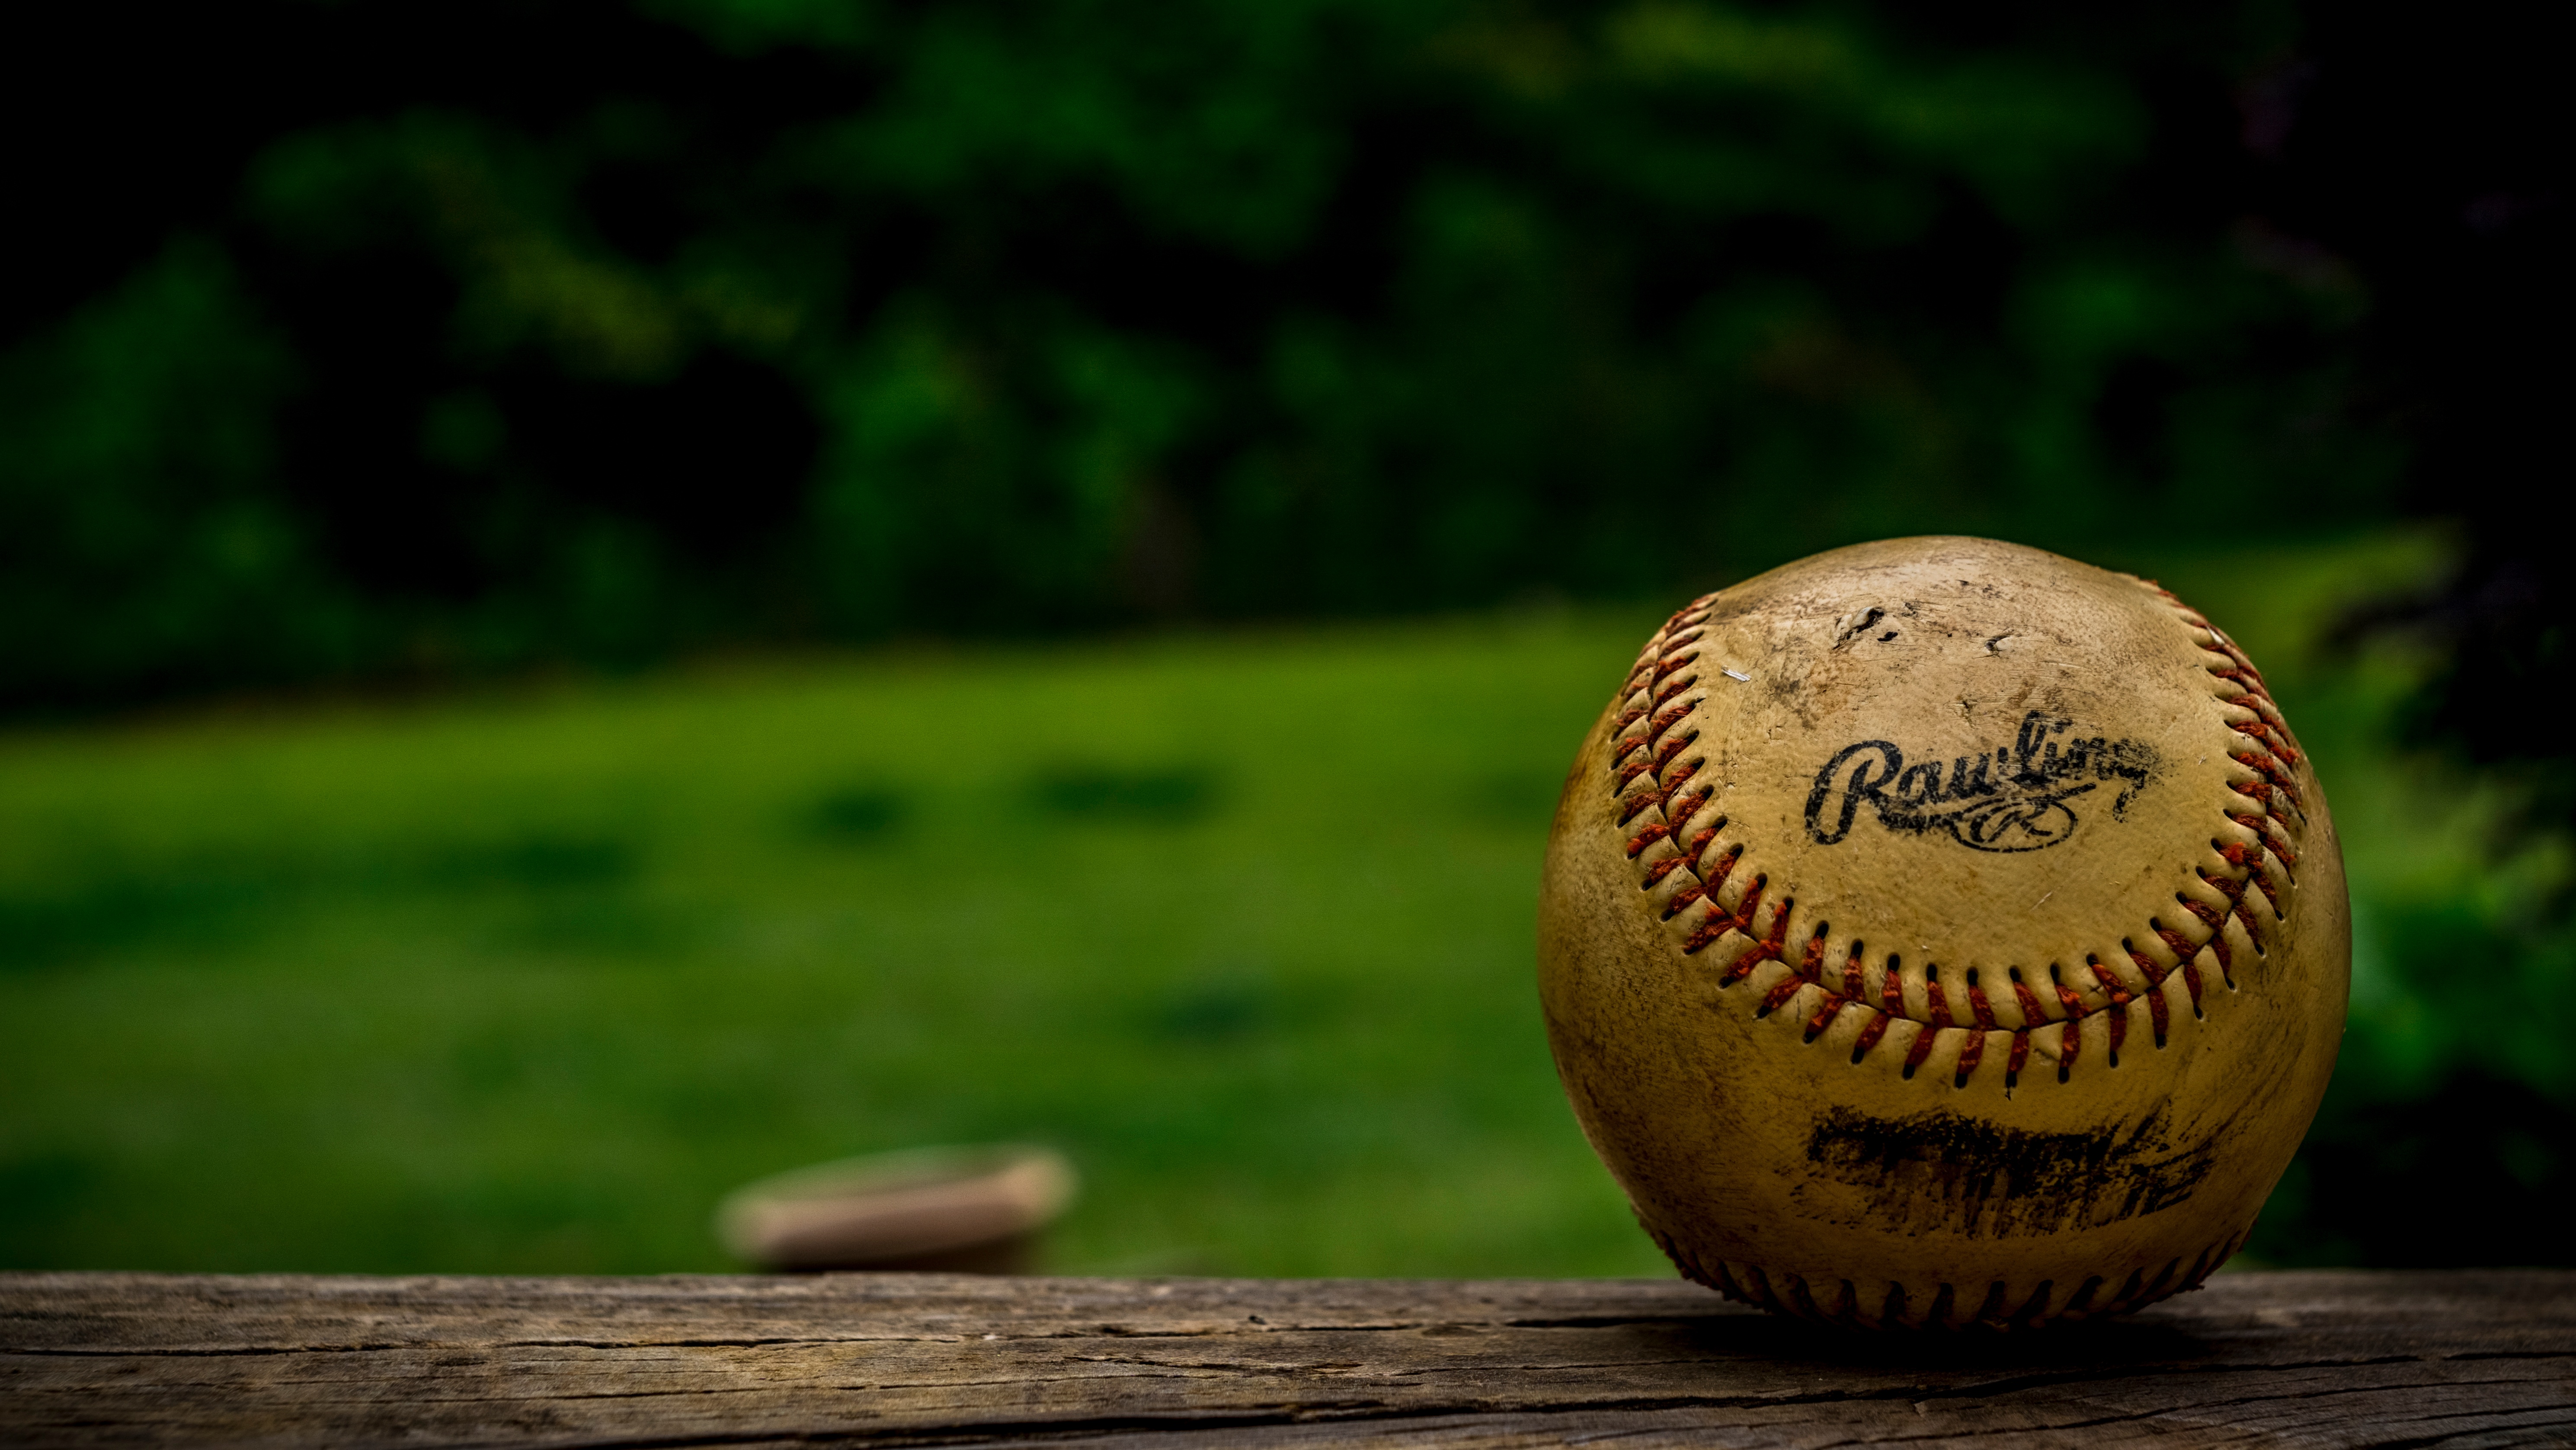
grass, baseball, green, close up, ball, macro photography